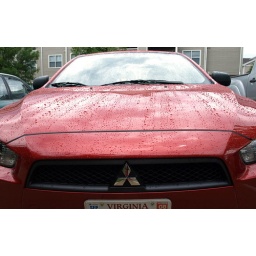
New car inspires 'red week' - something red in every picture.